Leonard Stanley Priory

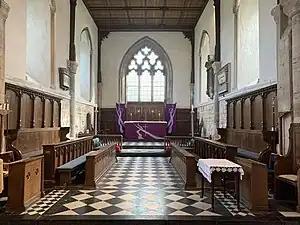
Church Interior St Swithin

In August 1535, Henry VIII and Anne Boleyn spent almost the entire month in Gloucestershire. After staying at Gloucester Abbey, the king travelled to Leonard Stanley arriving there on 6 August 1535. After visiting the priory and staying overnight, he then travelled on to Berkeley the following day. It was almost exactly three years later, on 11 June 1538, that Henry sent an imperative request to the Abbot of Gloucester to recall the monks from Stanley St Leonard. The priory had remained a Benedictine cell until its dissolution in 1538. The number of monks living there throughout the period is unknown though it is likely to have been relatively small, perhaps two or three. Three monks are recorded as being resident at the priory in 1538 when it was dissolved. At the dissolution the gross income of the priory was £126 0s 8d. Annual payments of 5s were made to Nicholas Wikes of the Manor House, £6 to the parish curate and £13 6s 8d to the vicar of Cam.